Cliodhna Cussen

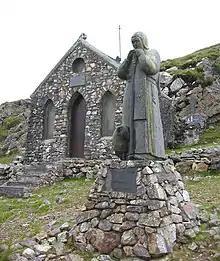
Cussen's statue of Saint Patrick, Máméan in Connemara.

Cliodhna Cussen (18 September 1932 – 2 August 2022) was an Irish sculptor, artist and author. She was born in Newcastle West, County Limerick in 1932 to a prominent local family and died on August 2, 2022. She was married to Pádraig Ó Snodaigh, a poet, writer and publisher. She was mother of Sinn Féin TD for Dublin South Central Aengus Ó Snodaigh.